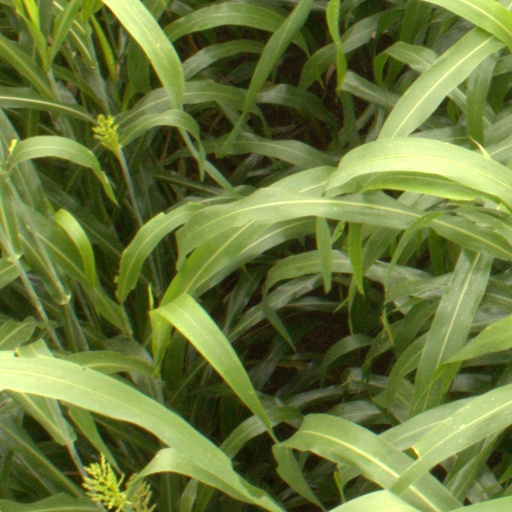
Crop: sorghum